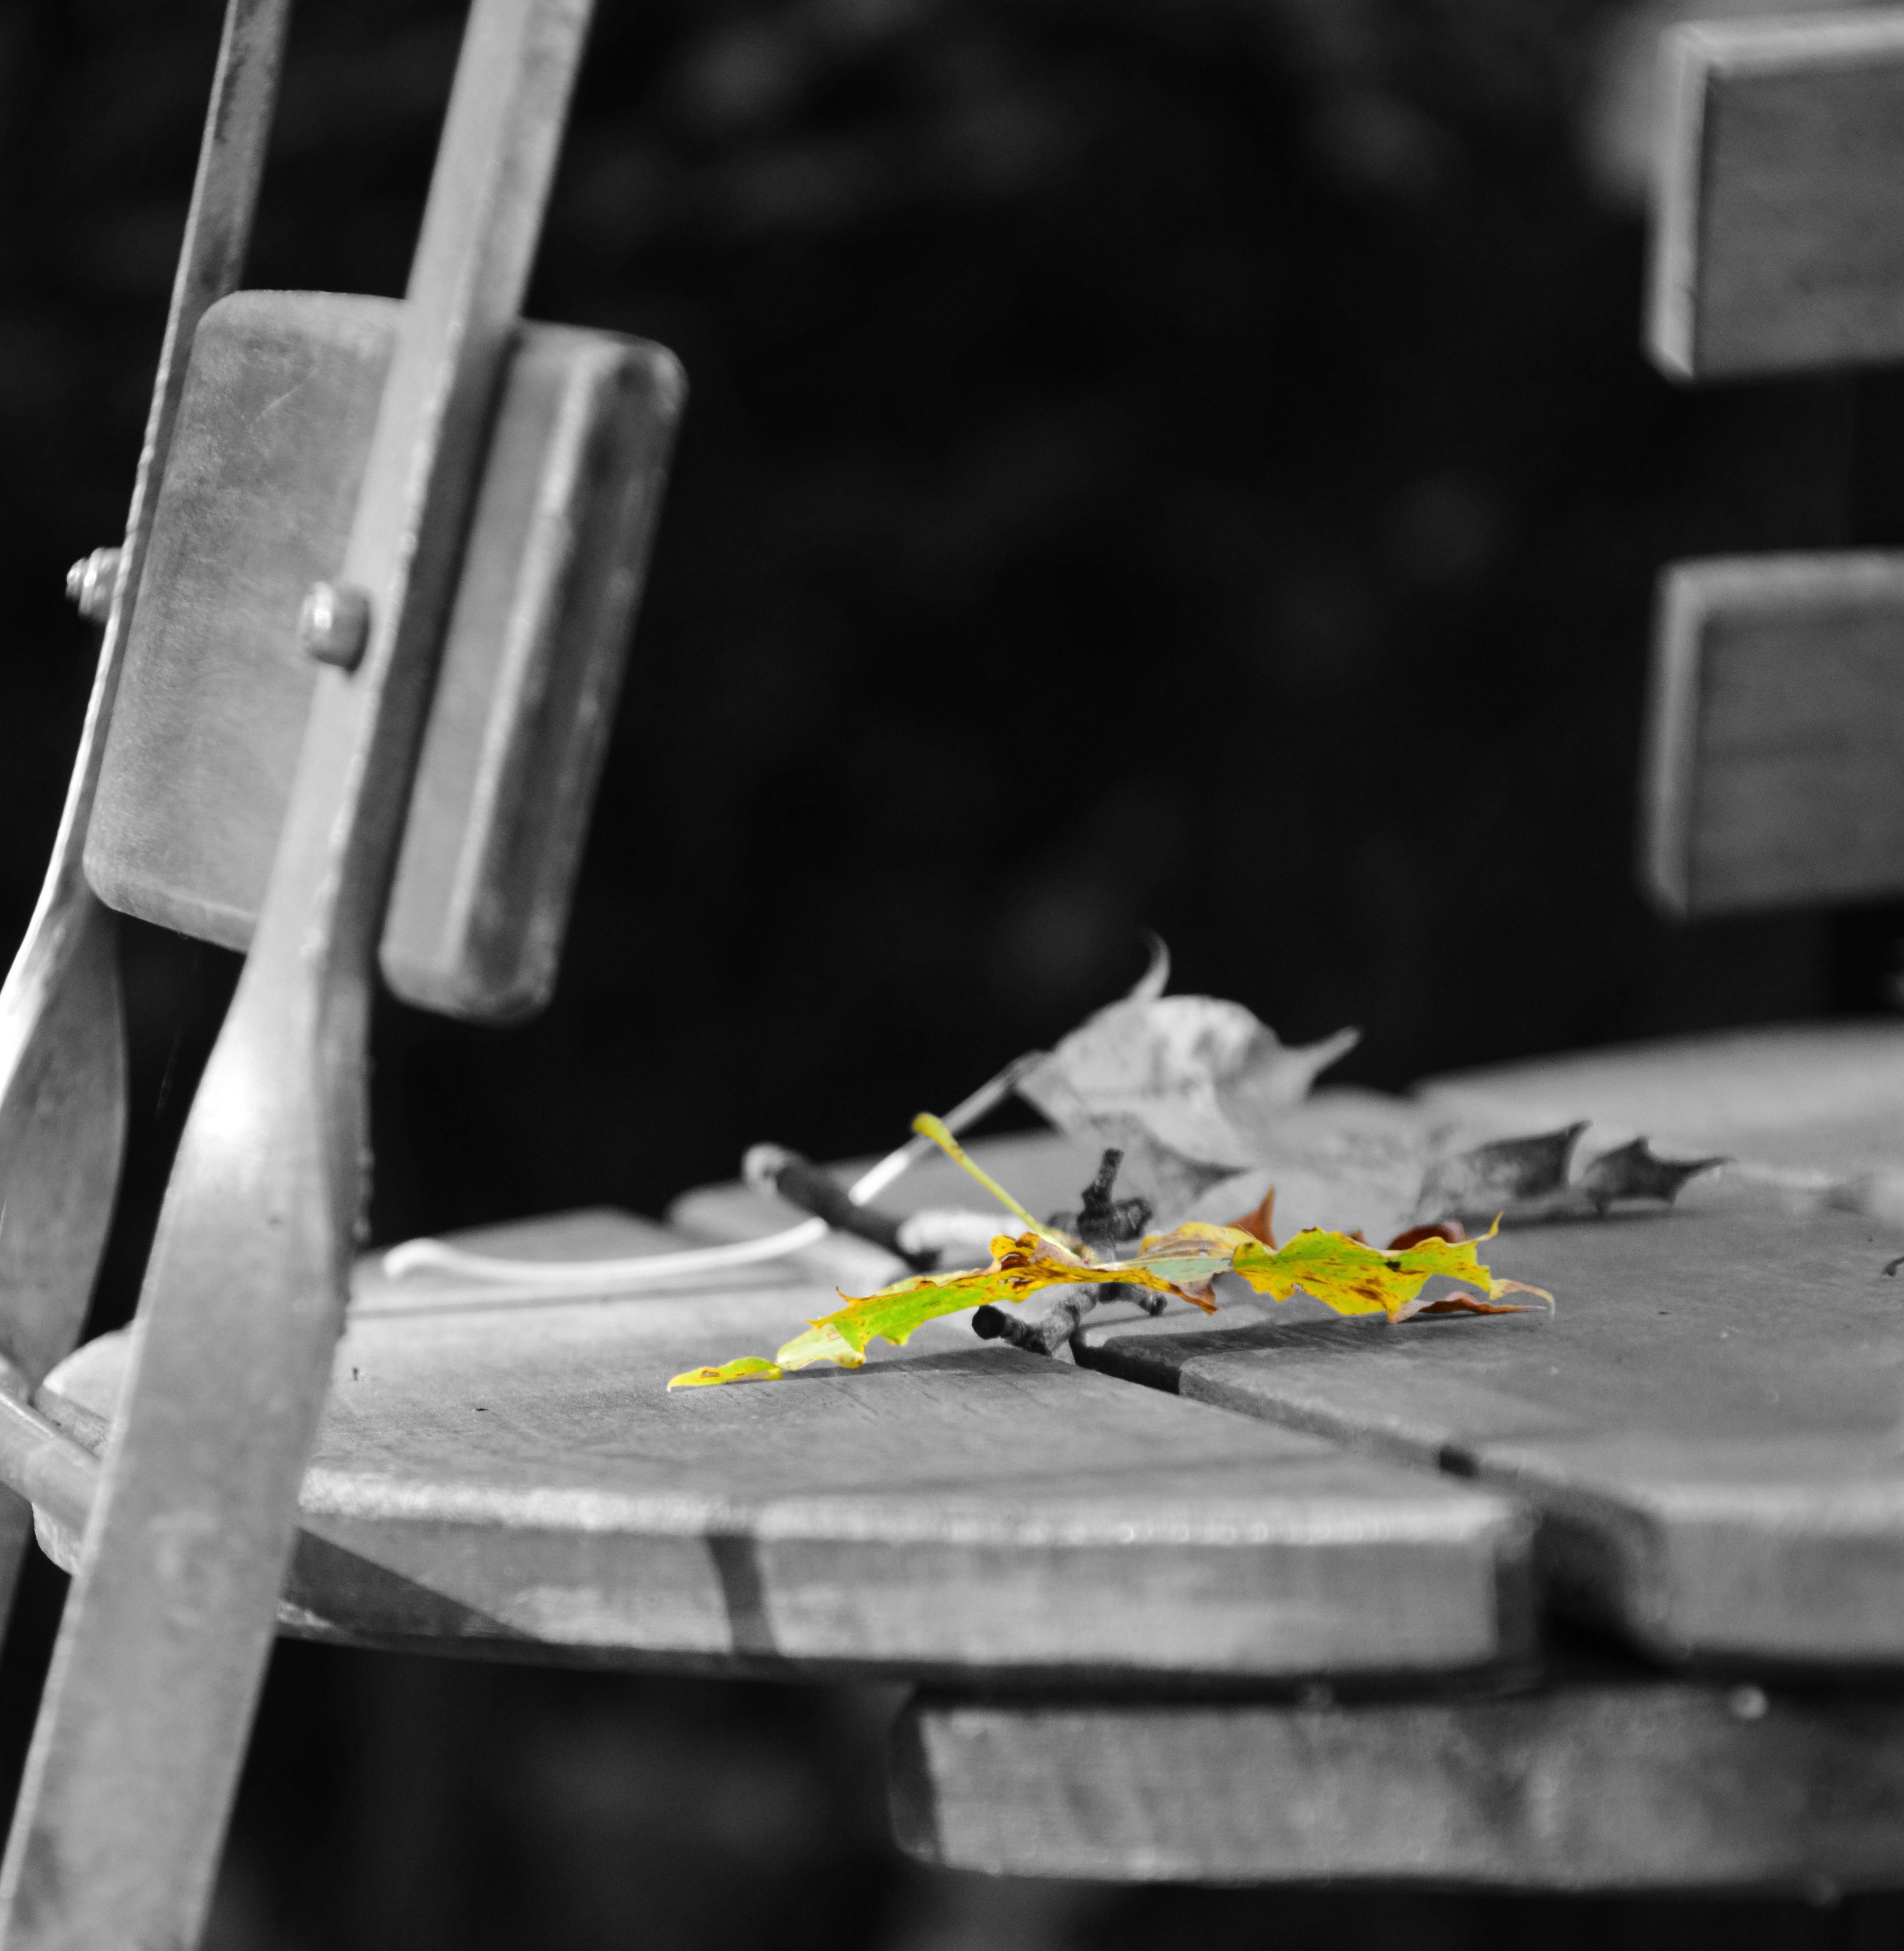
table, light, black and white, white, photography, leaf, chair, glass, autumn, black, yellow, monochrome, black white, maple leaf, close up, folding chair, break, closed, folded, november, end, beer garden, saisonende, after work, monochrome photography, finished, end of season